Haliotis laevigata

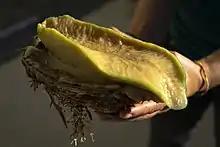
Ventral view of "Haliotis laevigata"

Haliotis laevigata, common name the smooth Australian abalone or greenlip abalone or whitened ear shell, is a species of sea snail, a marine gastropod mollusk in the family Haliotidae, the abalone.